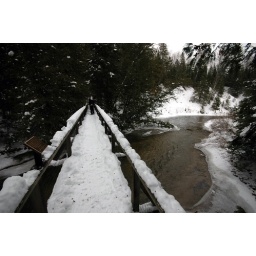
snow shoe hike over a snow covered bridge in northern michigan on a nature preserve